National Library at Kolkata romanisation

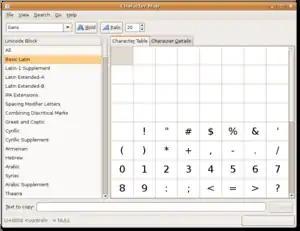
Applet for character selection

Many systems provide a way to select Unicode characters visually. ISO/IEC 14755 refers to this as a "screen-selection entry method".